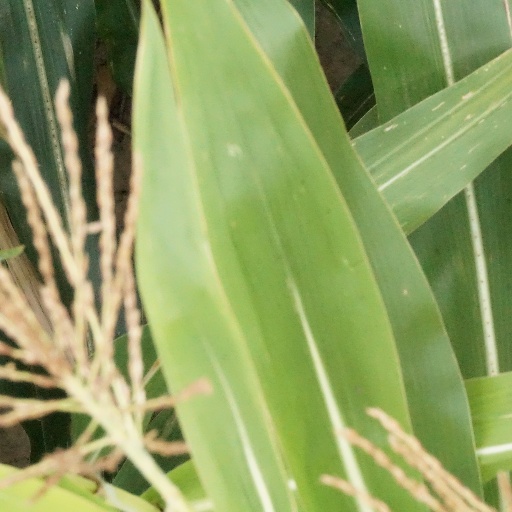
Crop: maize; corn